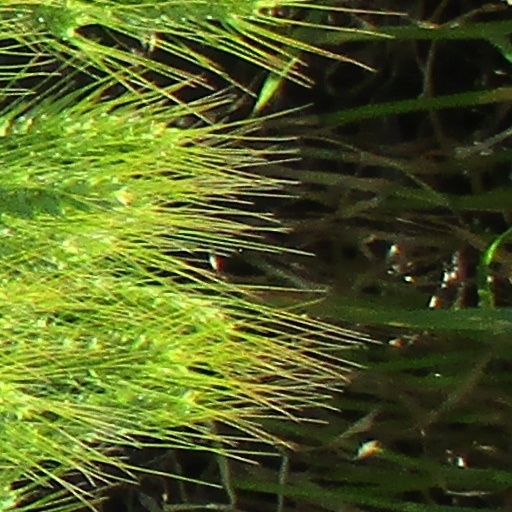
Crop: wheat